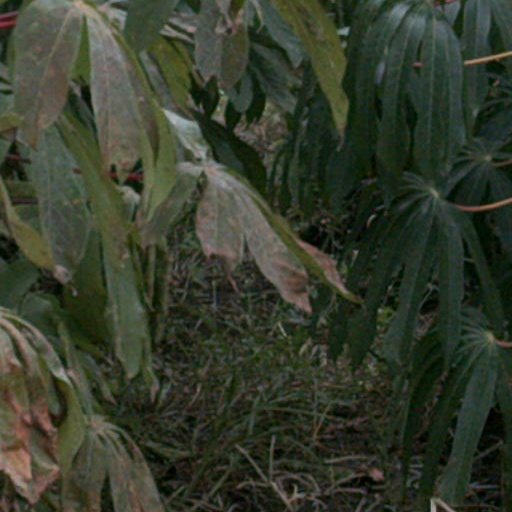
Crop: cassava